Joseph Stilwell

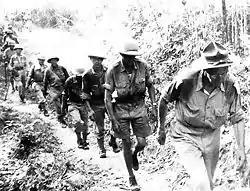
Stilwell marches out of Burma, May 1942

After the collapse of the Allied defenses in Burma cut China off from the remaining supply route, Stilwell declined an airlift offer from General Chennault and led his staff of 117 out of Burma into Assam, India, on foot. They marched at what his men called the "Stilwell stride" of 105 paces per minute. Two of the men accompanying him, his aide Frank Dorn and the war correspondent Jack Belden, wrote about their experiences in "Walkout with Stilwell in Burma" (1971) and "Retreat with Stilwell" (1943) respectively. The Assam route was used by other retreating Allied and Chinese forces.